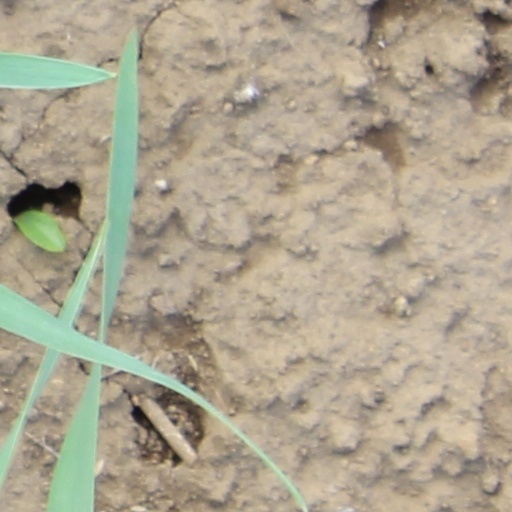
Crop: wheat